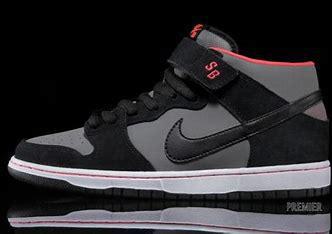
Brand: Nike
Model: Dunk Mid Pro SB